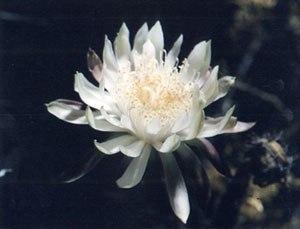
Peniocereus greggii est une espèce végétale de la famille des Cactaceae, originaire du continent nord-américain.